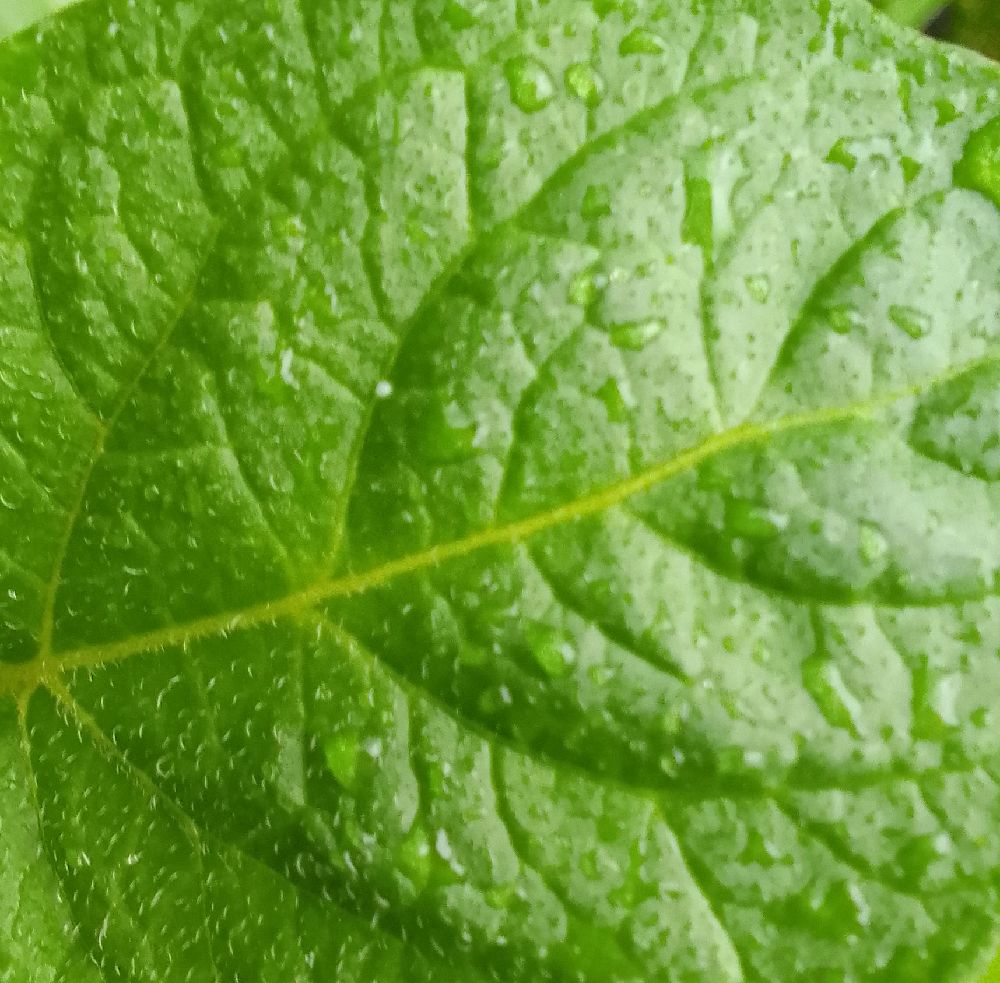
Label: Healthy